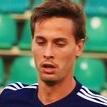
Age: 22